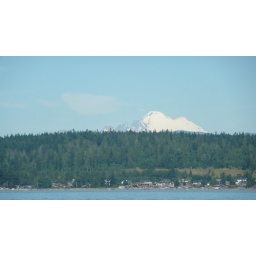
Clouds over snow over forest over town over water